1997 Fiesta Bowl (January)

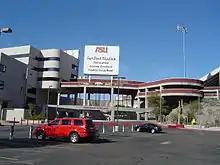
Sun Devil Stadium in Tempe, Arizona, hosted the Fiesta Bowl.

The 1997 Tostitos Fiesta Bowl game was a post-season college football bowl game between the Penn State Nittany Lions and the Texas Longhorns on January 1, 1997, at Sun Devil Stadium in Tempe, Arizona. Penn State defeated Texas, 38–15. The game was part of the 1996-1997 Bowl Alliance of the 1996 NCAA Division I-A football season and represented the concluding game of the season for both teams.